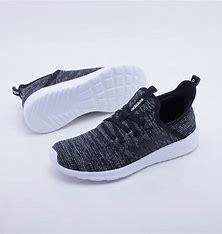
Brand: Adidas
Model: Cloudfoam Pure